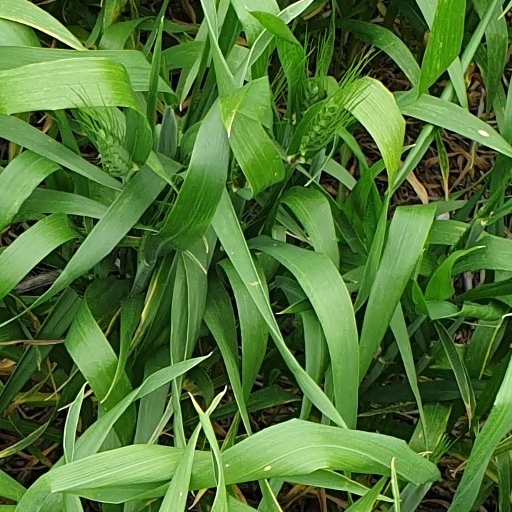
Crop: wheat